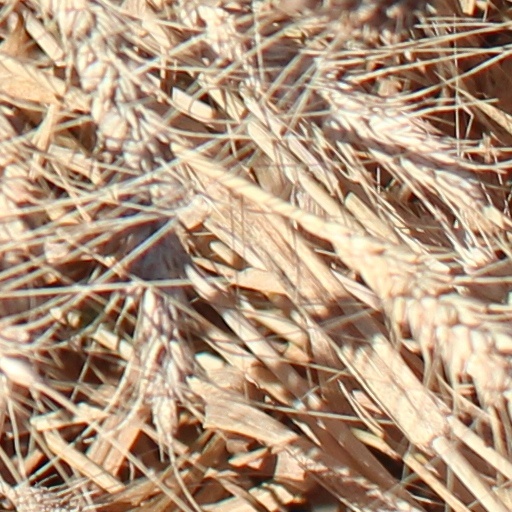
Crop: wheat